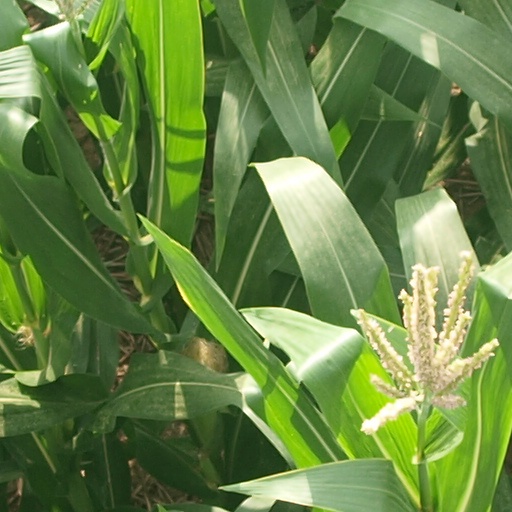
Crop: maize; corn